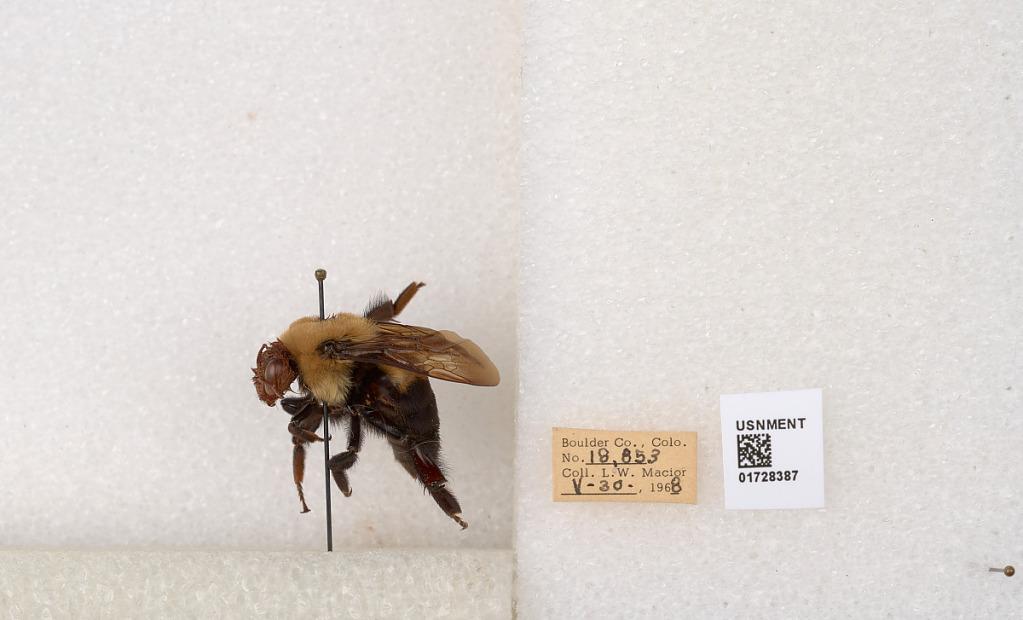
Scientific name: Bombus (Separatobombus) griseocollis (De Geer)
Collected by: L. Macior
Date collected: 1968-5-30
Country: United States
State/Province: Colorado
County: Boulder
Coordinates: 40.0925, -105.358